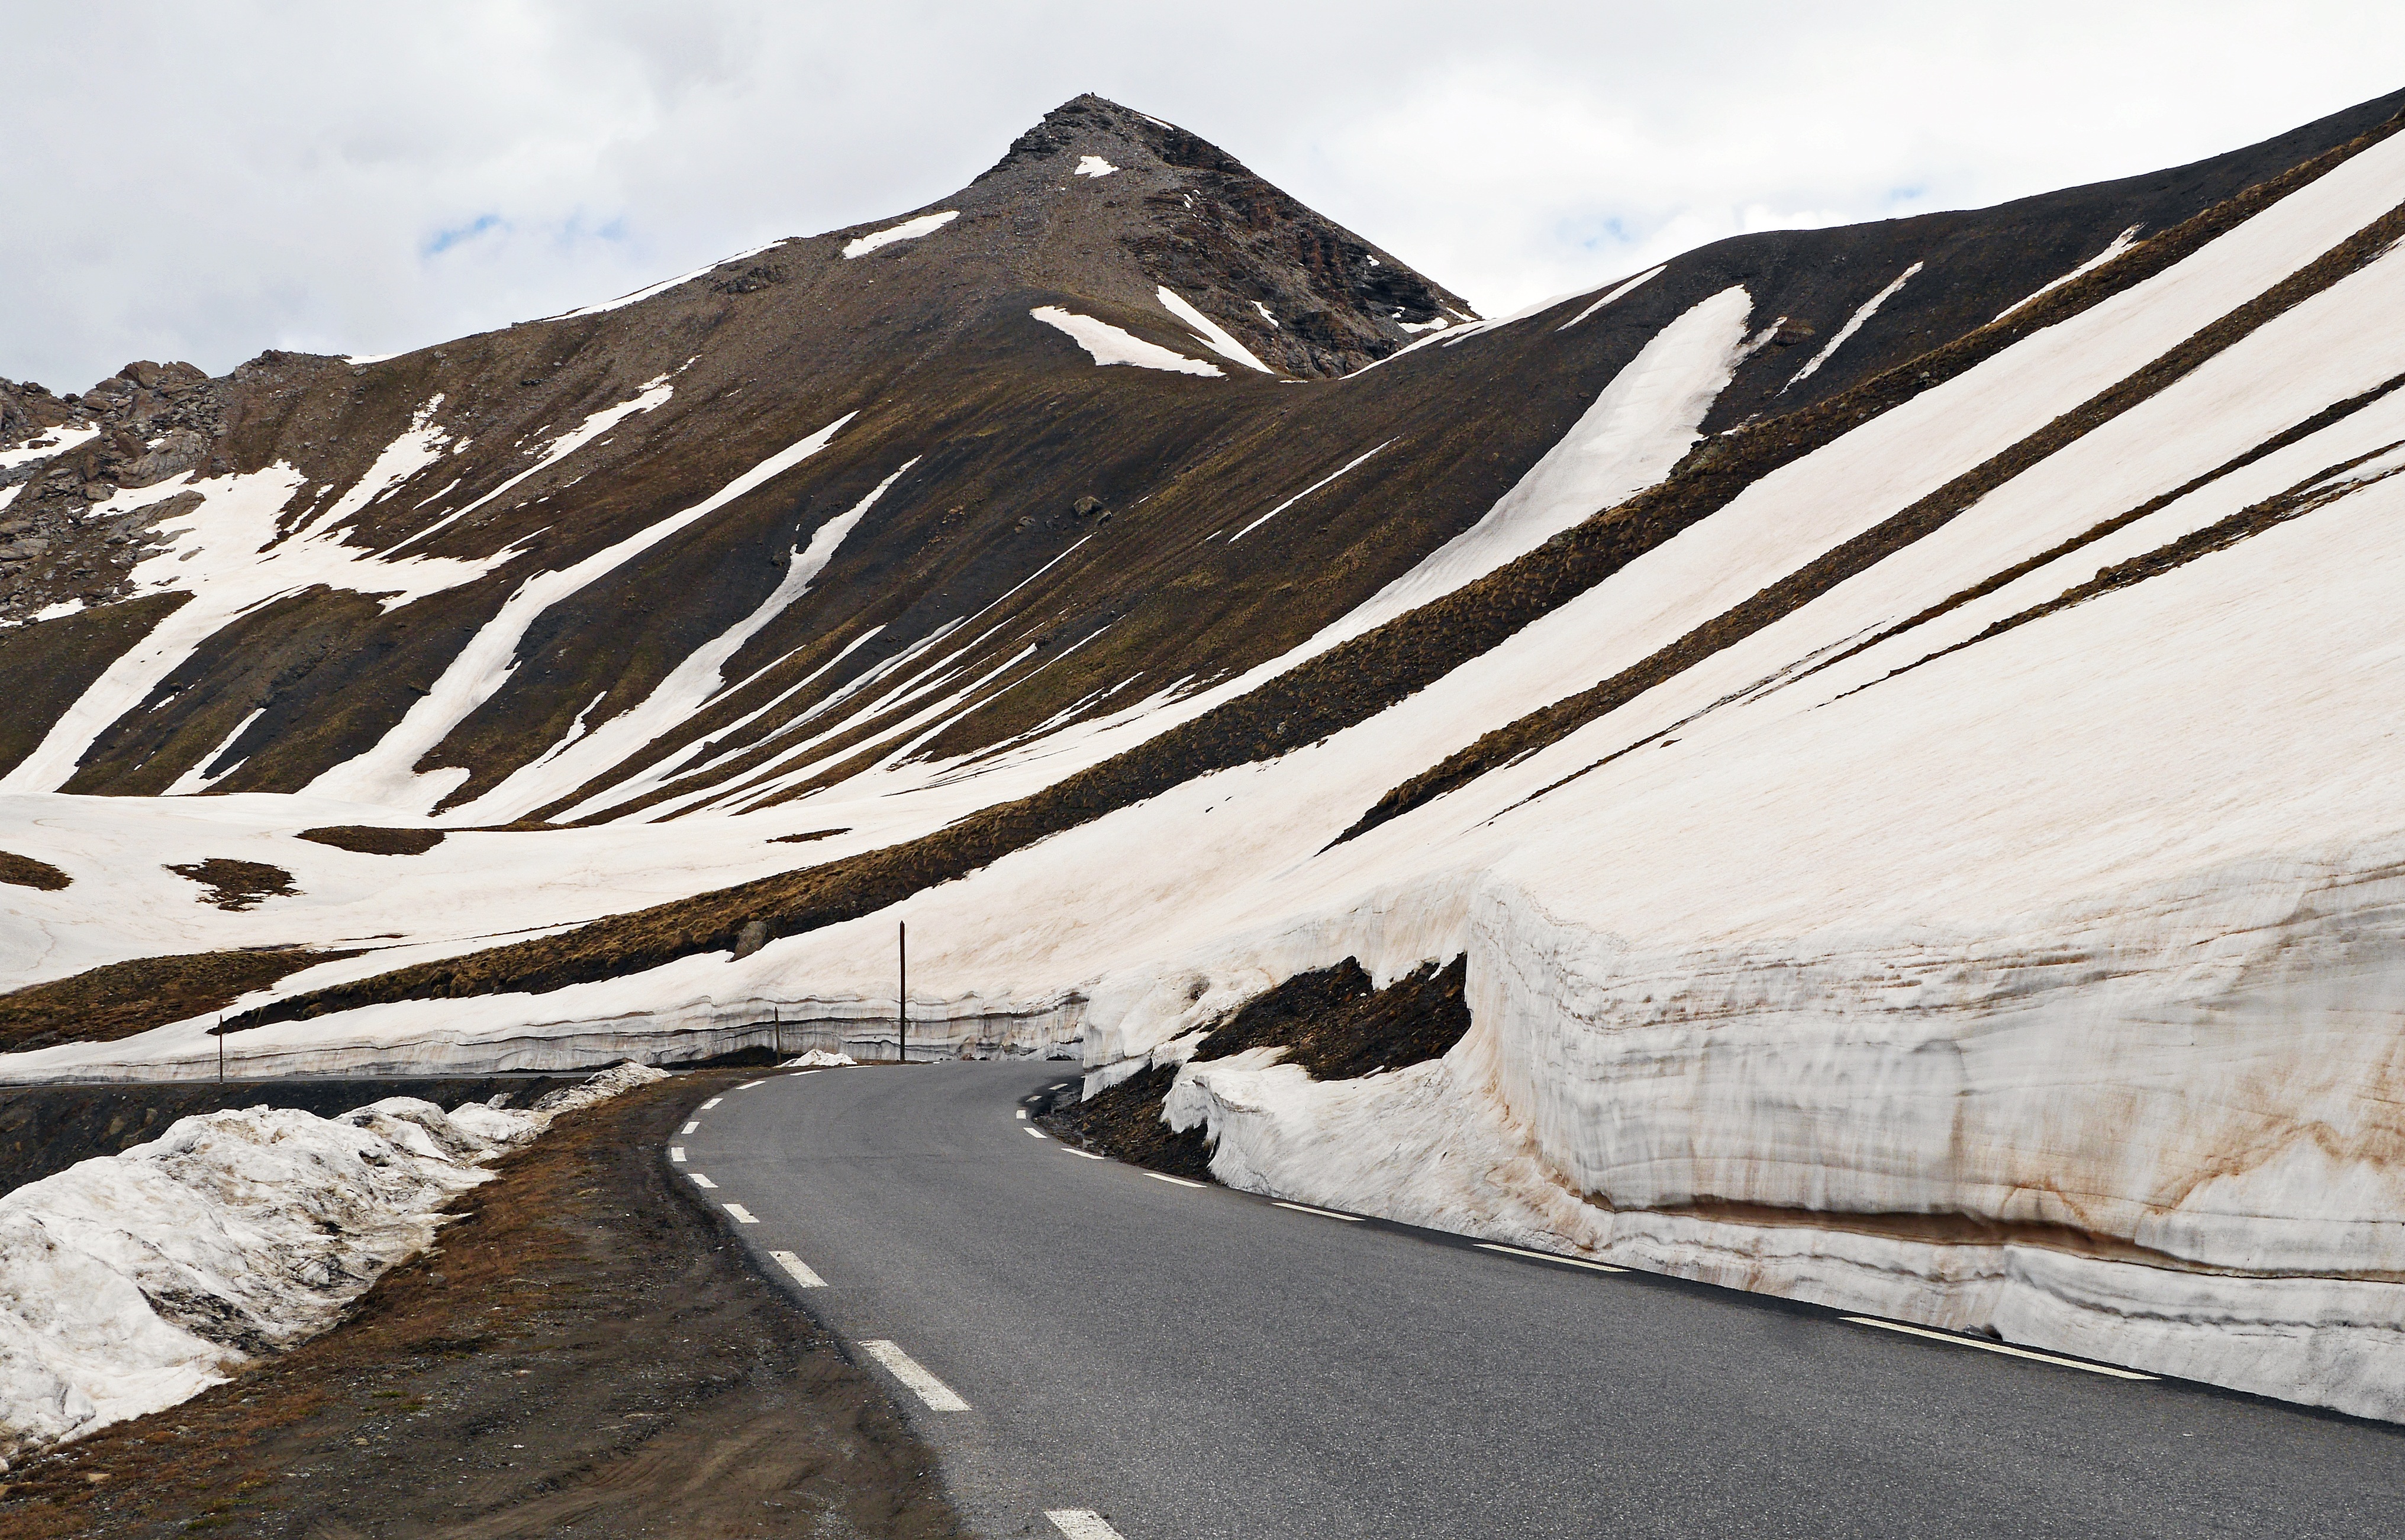
landscape, rock, mountain, snow, cold, winter, valley, mountain range, france, alpine, ridge, lines, geology, mountains, infrastructure, badlands, scree, plateau, contrasts, june, pass, moraine, kahl, landform, south of france, high alps, firn, mountain pass, alpes maritimes, pass road, maritime alps, col de la bonette, snow reste, alpine crossing, 2800m, snow layers, geographical feature, mountainous landforms, glacial landform, geological phenomenon